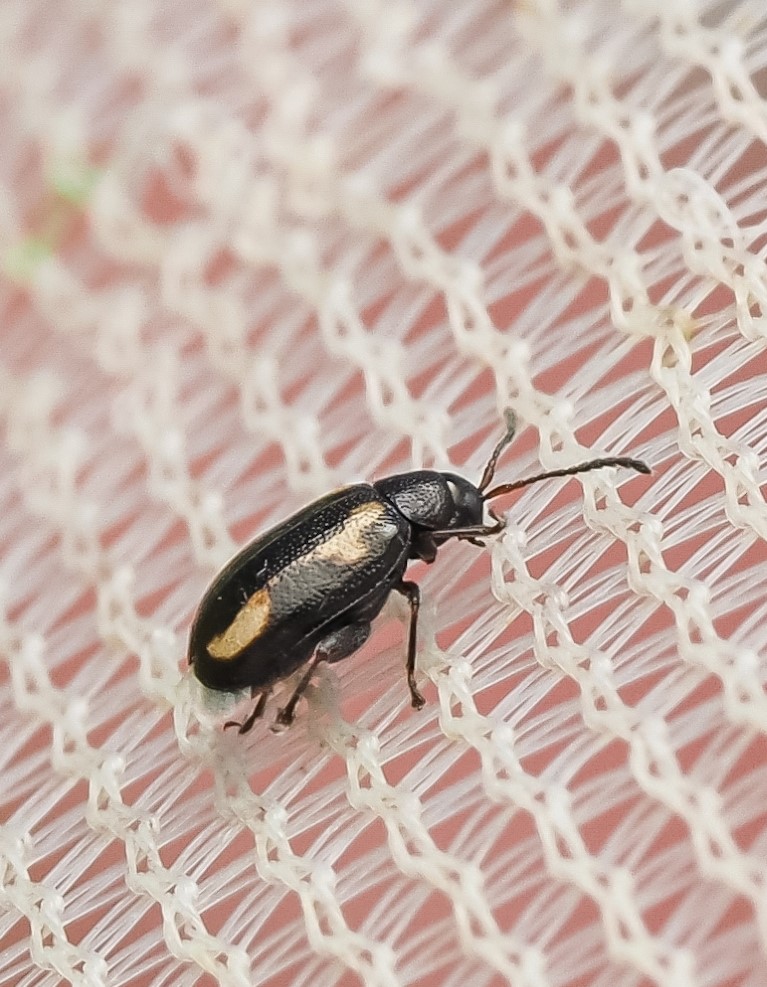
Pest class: striped_flea_beetle